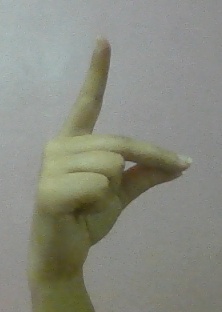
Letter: ta